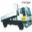
Label: truck